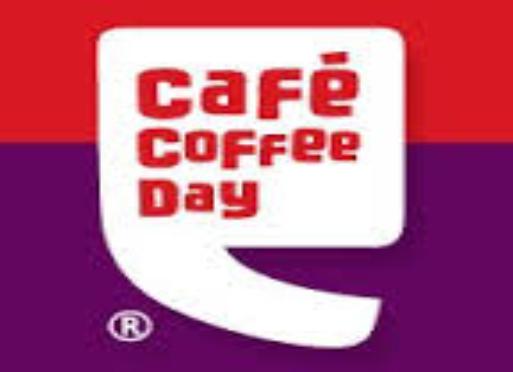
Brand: Cafe Coffee Day
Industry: Food